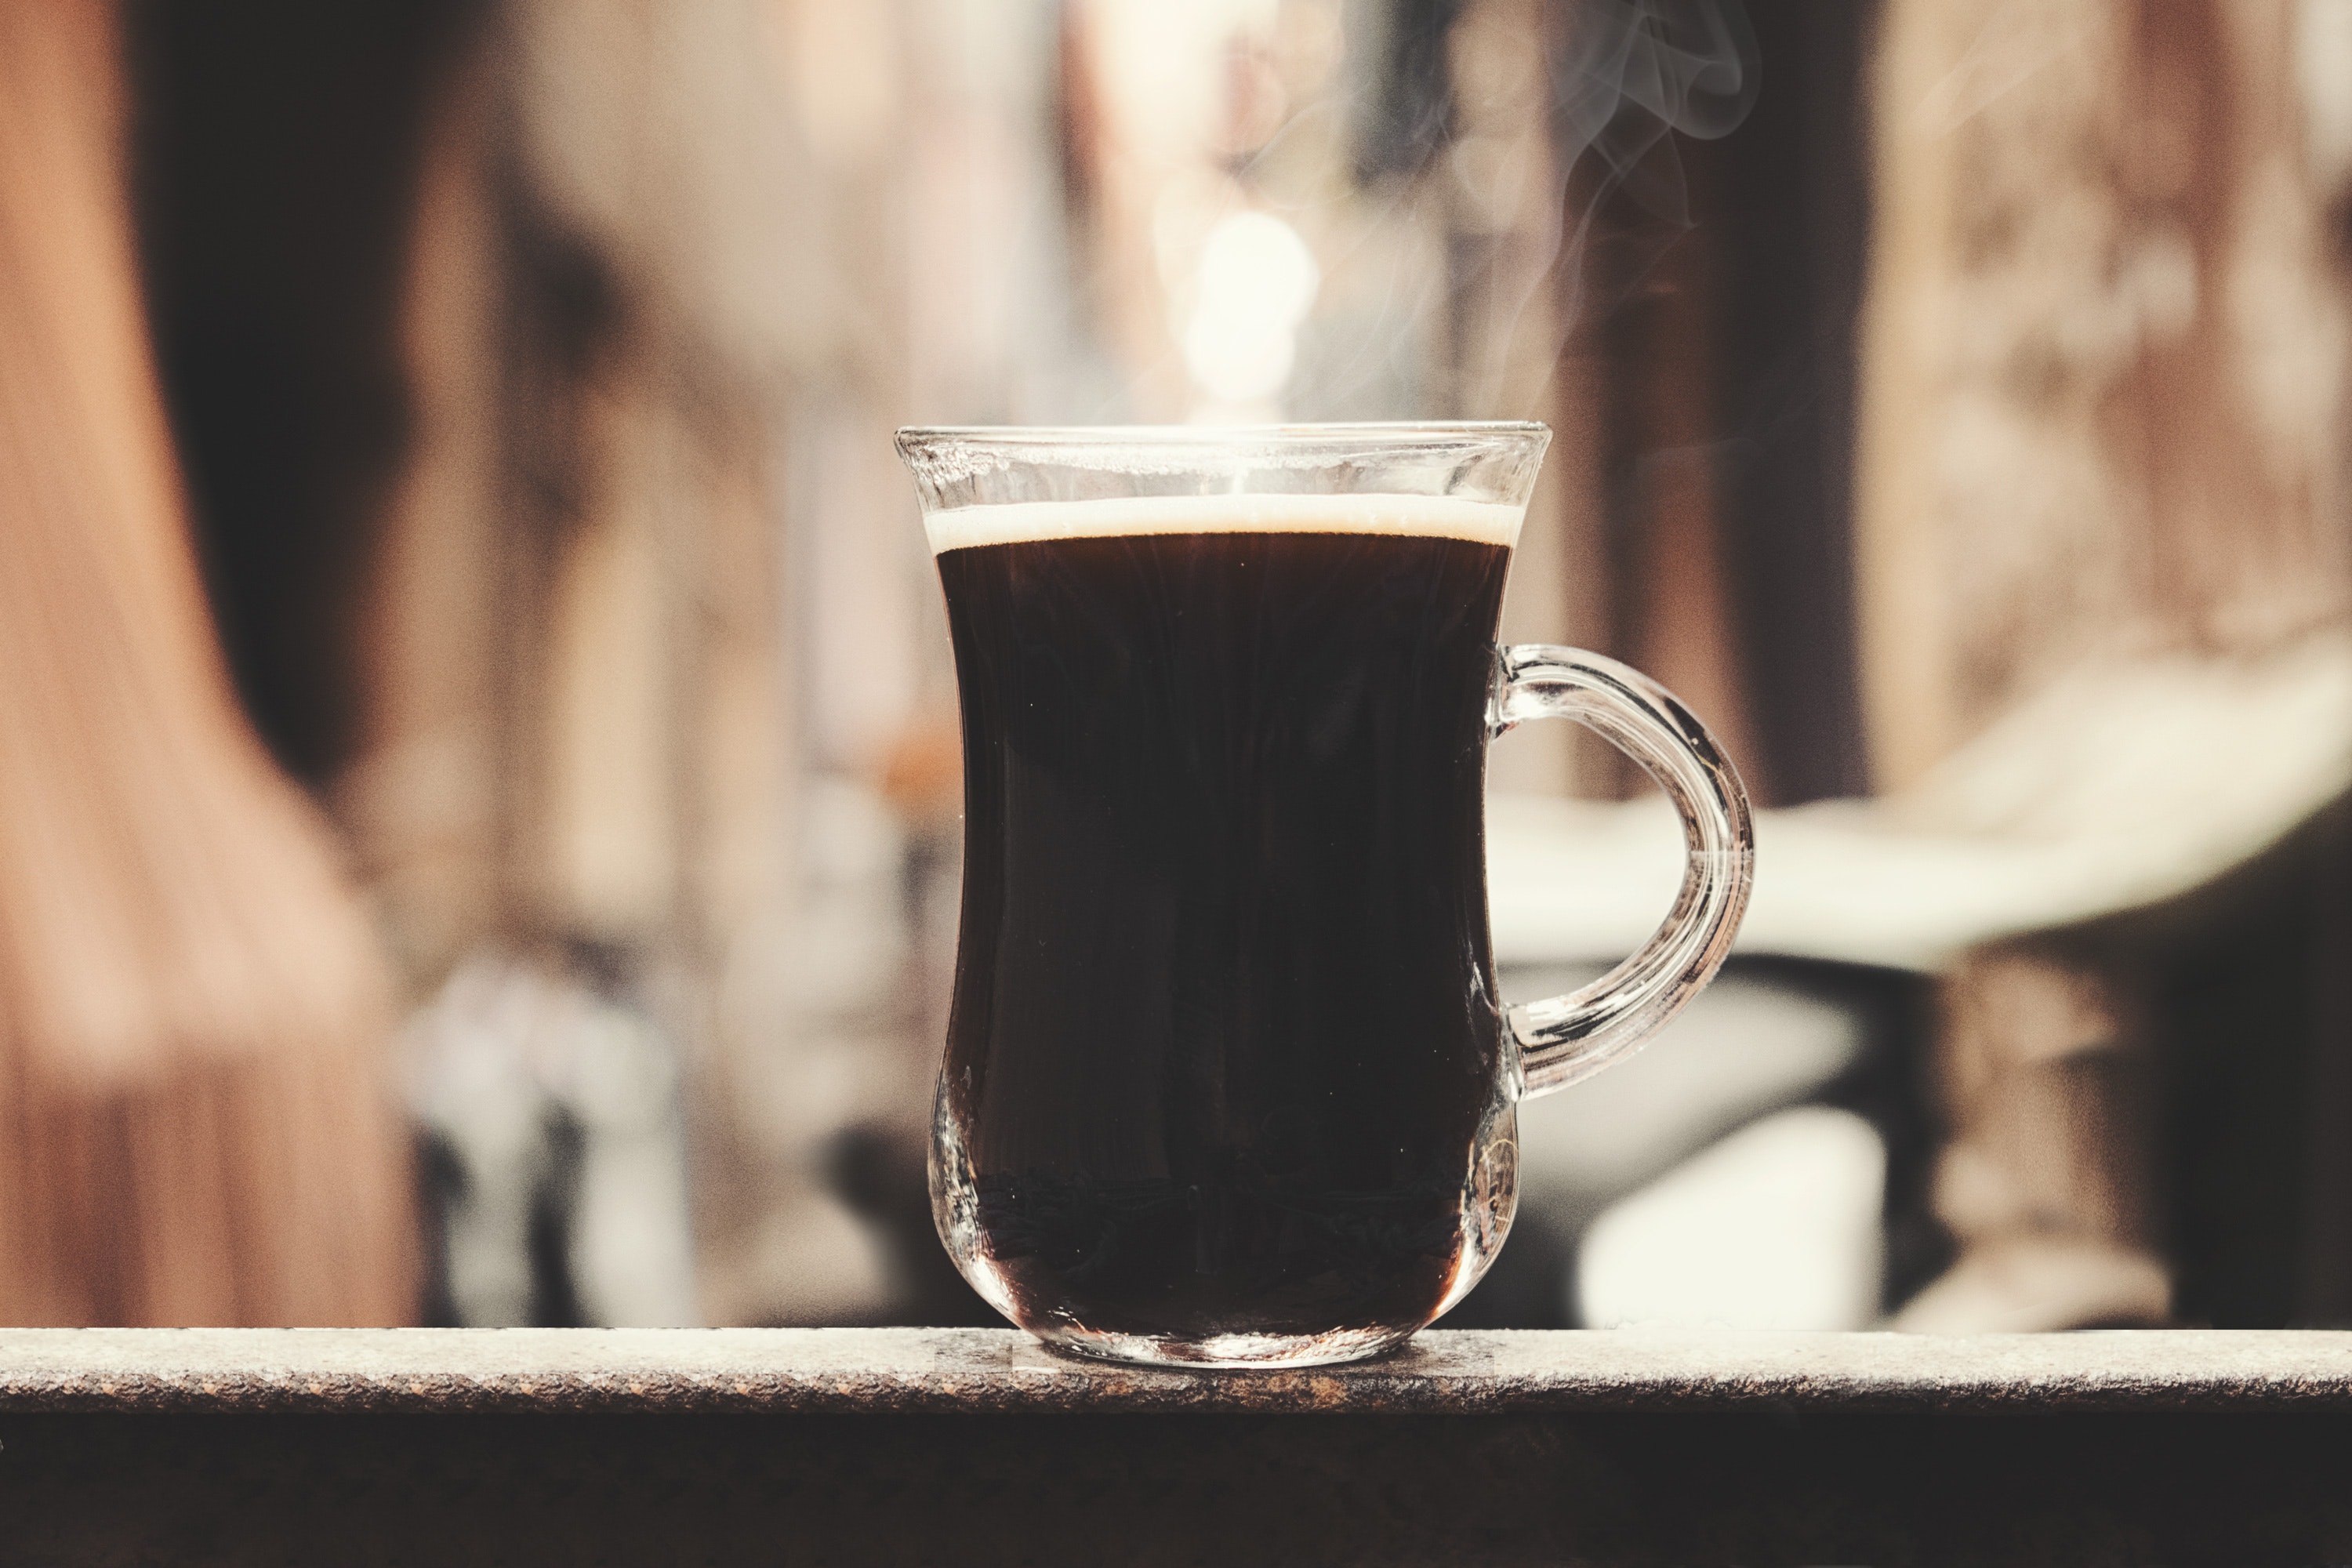
drink, cup, drinkware, distilled beverage, irish coffee, glass, caffeine, stout, pint glass, liqueur, mug, black drink